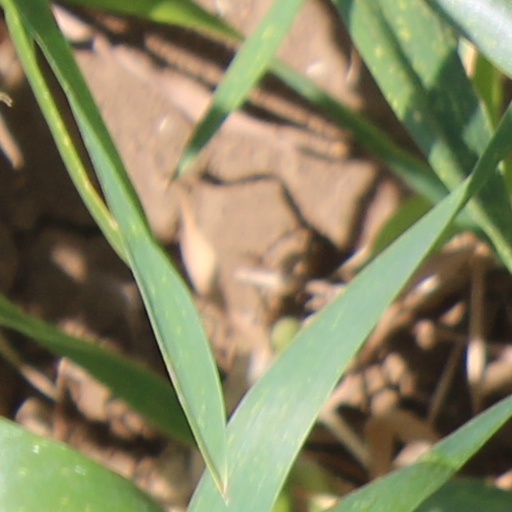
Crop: wheat